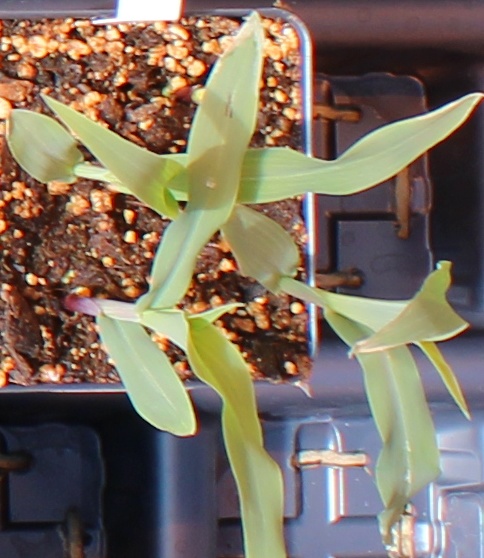
Label: Corn